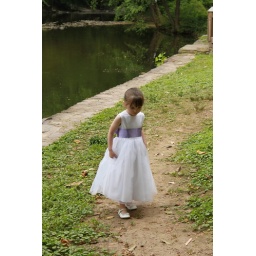
Girl in white dress